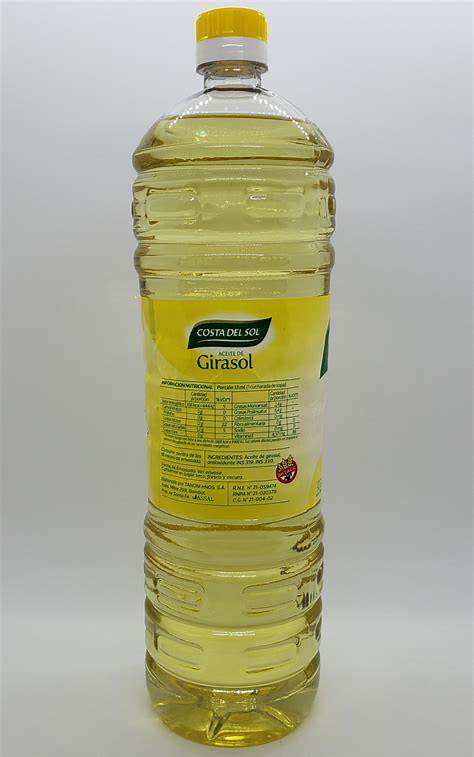
Waste category: plastic